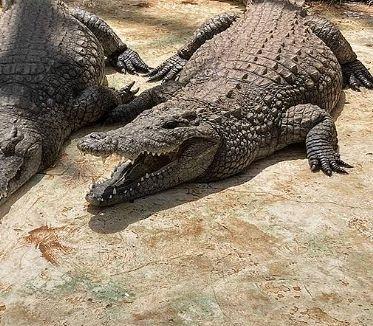
Mamba wawili wanene wako nchi kavu wanaota jua, mmoja akifungua mdomo kuonyesha meno yalivyokua makali na kuchongoka mwingine akiwa amefunga.